Market Street Historic District (Potsdam, New York)

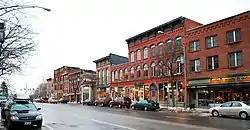
Market Street Historic District, January 2010

Market Street Historic District is a national historic district located in Potsdam, St. Lawrence County, New York. The district includes 27 contributing buildings, dated from 1820 to 1900. The district encompasses the remaining 19th-century commercial core of the village.